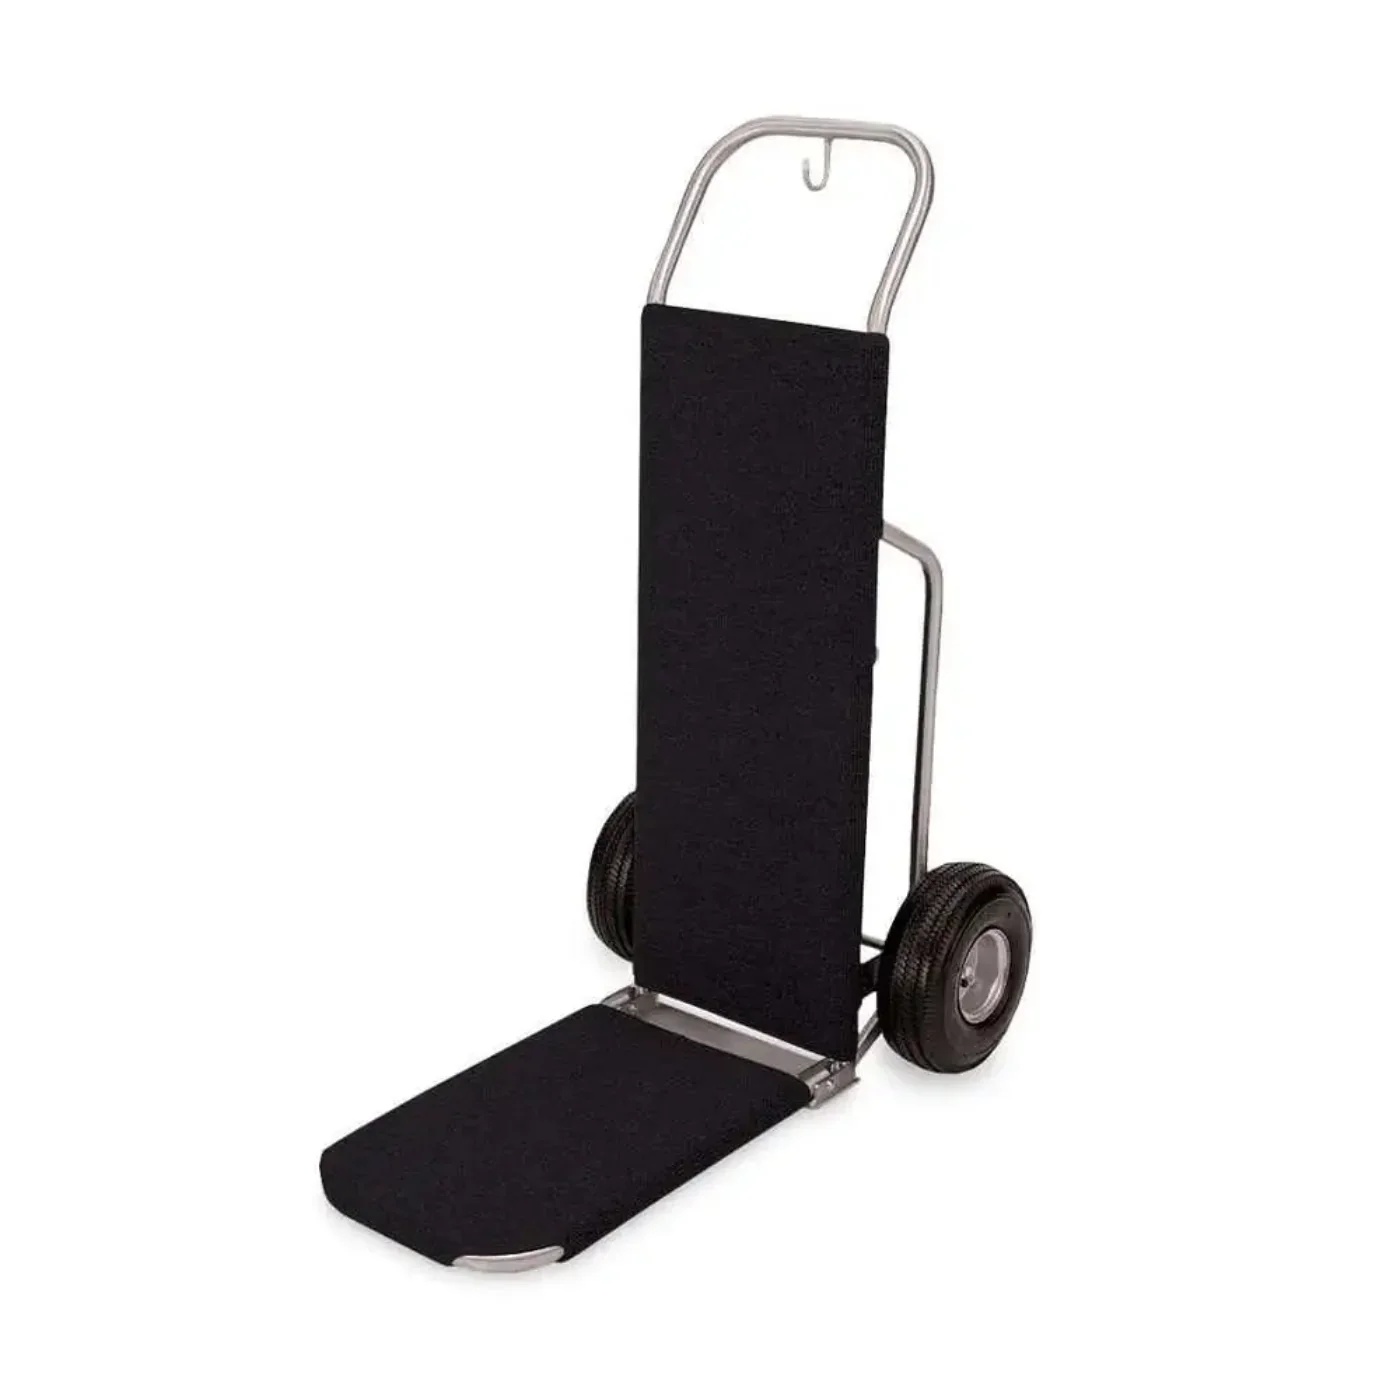
Forbes Industries 1555-CK-SS 23.5" Bellman's Hand Truck Brushed Finish, Wrap Around Carpet Kit, 10" Black Pneumatic Wheels - 1555-CK-SS
Brand: Forbes Industries
Forbes Industries 1555-CK-SS 23.5" Bellman's Hand Truck Brushed Finish, Wrap Around Carpet Kit, 10" Black Pneumatic Wheels - 1555-CK-SS The Forbes Industries 1555-CK-SS 23.5" Bellman's Hand Truck represents the epitome of functionality and elegance, specifically tailored for the demanding needs of the hospitality industry. Constructed from stainless steel with a brushed finish, this hand truck not only ensures exceptional durability but also exudes a sense of sophistication, making it an ideal choice for upscale environments such as hotels and resorts. The brushed finish adds a touch of modernity while providing resistance to corrosion, ensuring that the hand truck maintains its premium appearance even with continuous use. Equipped with a wrap-around carpet kit, the Forbes Industries 1555-CK-SS hand truck goes above and beyond in protecting transported items during transit. This innovative feature minimizes the risk of scratches and damage to goods while enhancing the overall aesthetic of the transportation process. Complemented by the 10" black pneumatic wheels with chrome-plated hubs, this hand truck offers effortless maneuverability over various surfaces, including carpets, tiles, and thresholds. With its thoughtful design and durable construction, the Forbes Industries 1555-CK-SS hand truck is a reliable companion for bellmen and porters, streamlining luggage transportation and elevating the guest experience in hospitality settings. Features Crafted from stainless steel with a brushed finish, this hand truck ensures exceptional durability, resilience to corrosion, and a sleek, modern appearance suitable for upscale environments. Equipped with a wrap-around carpet kit, this hand truck provides an extra layer of protection for transported items, minimizing the risk of scratches and damage during transit. The carpet kit enhances the overall elegance of the hand truck and adds a touch of luxury to the transportation process. Featuring 10" black pneumatic wheels with chrome-plated hubs, this hand truck offers smooth and stable movement over various surfaces, including uneven terrain and thresholds. The pneumatic wheels ensure easy maneuverability and reduce the effort required for transportation tasks. Tailored specifically for bellmen and porters in hotels and resorts, this hand truck is designed to efficiently transport luggage and other guest belongings. Its sturdy construction and thoughtful design make it an essential tool for enhancing the guest experience and streamlining operations in hospitality settings. Suitable for a wide range of upscale environments, including hotels, resorts, high-end retail stores, and commercial establishments, this hand truck offers reliable performance and durability, making it indispensable for efficient goods transportation. What our Experts Think Premium Durability : Built with a stainless steel frame and brushed finish for long-lasting performance in high-traffic hotel environments. Enhanced Luggage Protection : Wrap-around carpet kit minimizes damage to both luggage and frame. Smooth Maneuverability : Equipped with large 10" black pneumatic wheels, ideal for rolling over varied surfaces with minimal effort. Compact Size : At 23.5" wide, this hand truck fits easily through narrow spaces while still supporting heavy loads. Professional Appearance : Sleek design elevates guest perception and complements upscale lobbies. Low Maintenance : Brushed finish resists fingerprints and scuffs, reducing cleaning time. Q&A Q: What is the Forbes Industries 1555-CK-SS Bellman’s Hand Truck? A: The Forbes Industries 1555-CK-SS is a durable bellman’s hand truck designed with a brushed finish, wrap-around carpet kit, and 10" black pneumatic wheels for easy maneuverability. Q: What is the weight capacity of this hand truck? A: It can carry heavy loads efficiently, with a robust design suited for transporting luggage and hotel equipment. Q: How does the carpet kit benefit the hand truck? A: The wrap-around carpet kit helps protect delicate items from scratches and damage during transport. Q: What type of wheels does the Forbes Industries 1555-CK-SS feature? A: It features 10" black pneumatic wheels, providing smooth movement over various surfaces. Q: Is this hand truck suitable for commercial use? A: Yes, its sturdy construction makes it ideal for use in hotels, resorts, and other commercial settings. Maintenance Tips Check Wheels: Inspect 10" black pneumatic wheels for proper inflation and inflate to the recommended PSI. Clean Frame: Use a soft cloth and non-abrasive cleaner to wipe the brushed stainless steel frame and maintain its finish. Maintain Carpet Wrap: Vacuum or spot-clean the wrap-around carpet kit to remove dirt and stains. Inspect for Damage: Regularly check the frame, welds, and wheels for any signs of wear or damage. Proper Storage: Store the hand truck indoors when not in use to avoid rust and extend its lifespan.
Category: Business & Industrial > Hotel & Hospitality > Hospitality Supplies